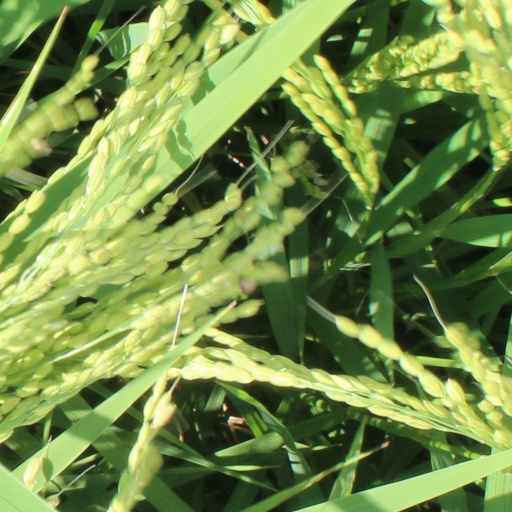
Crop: rice